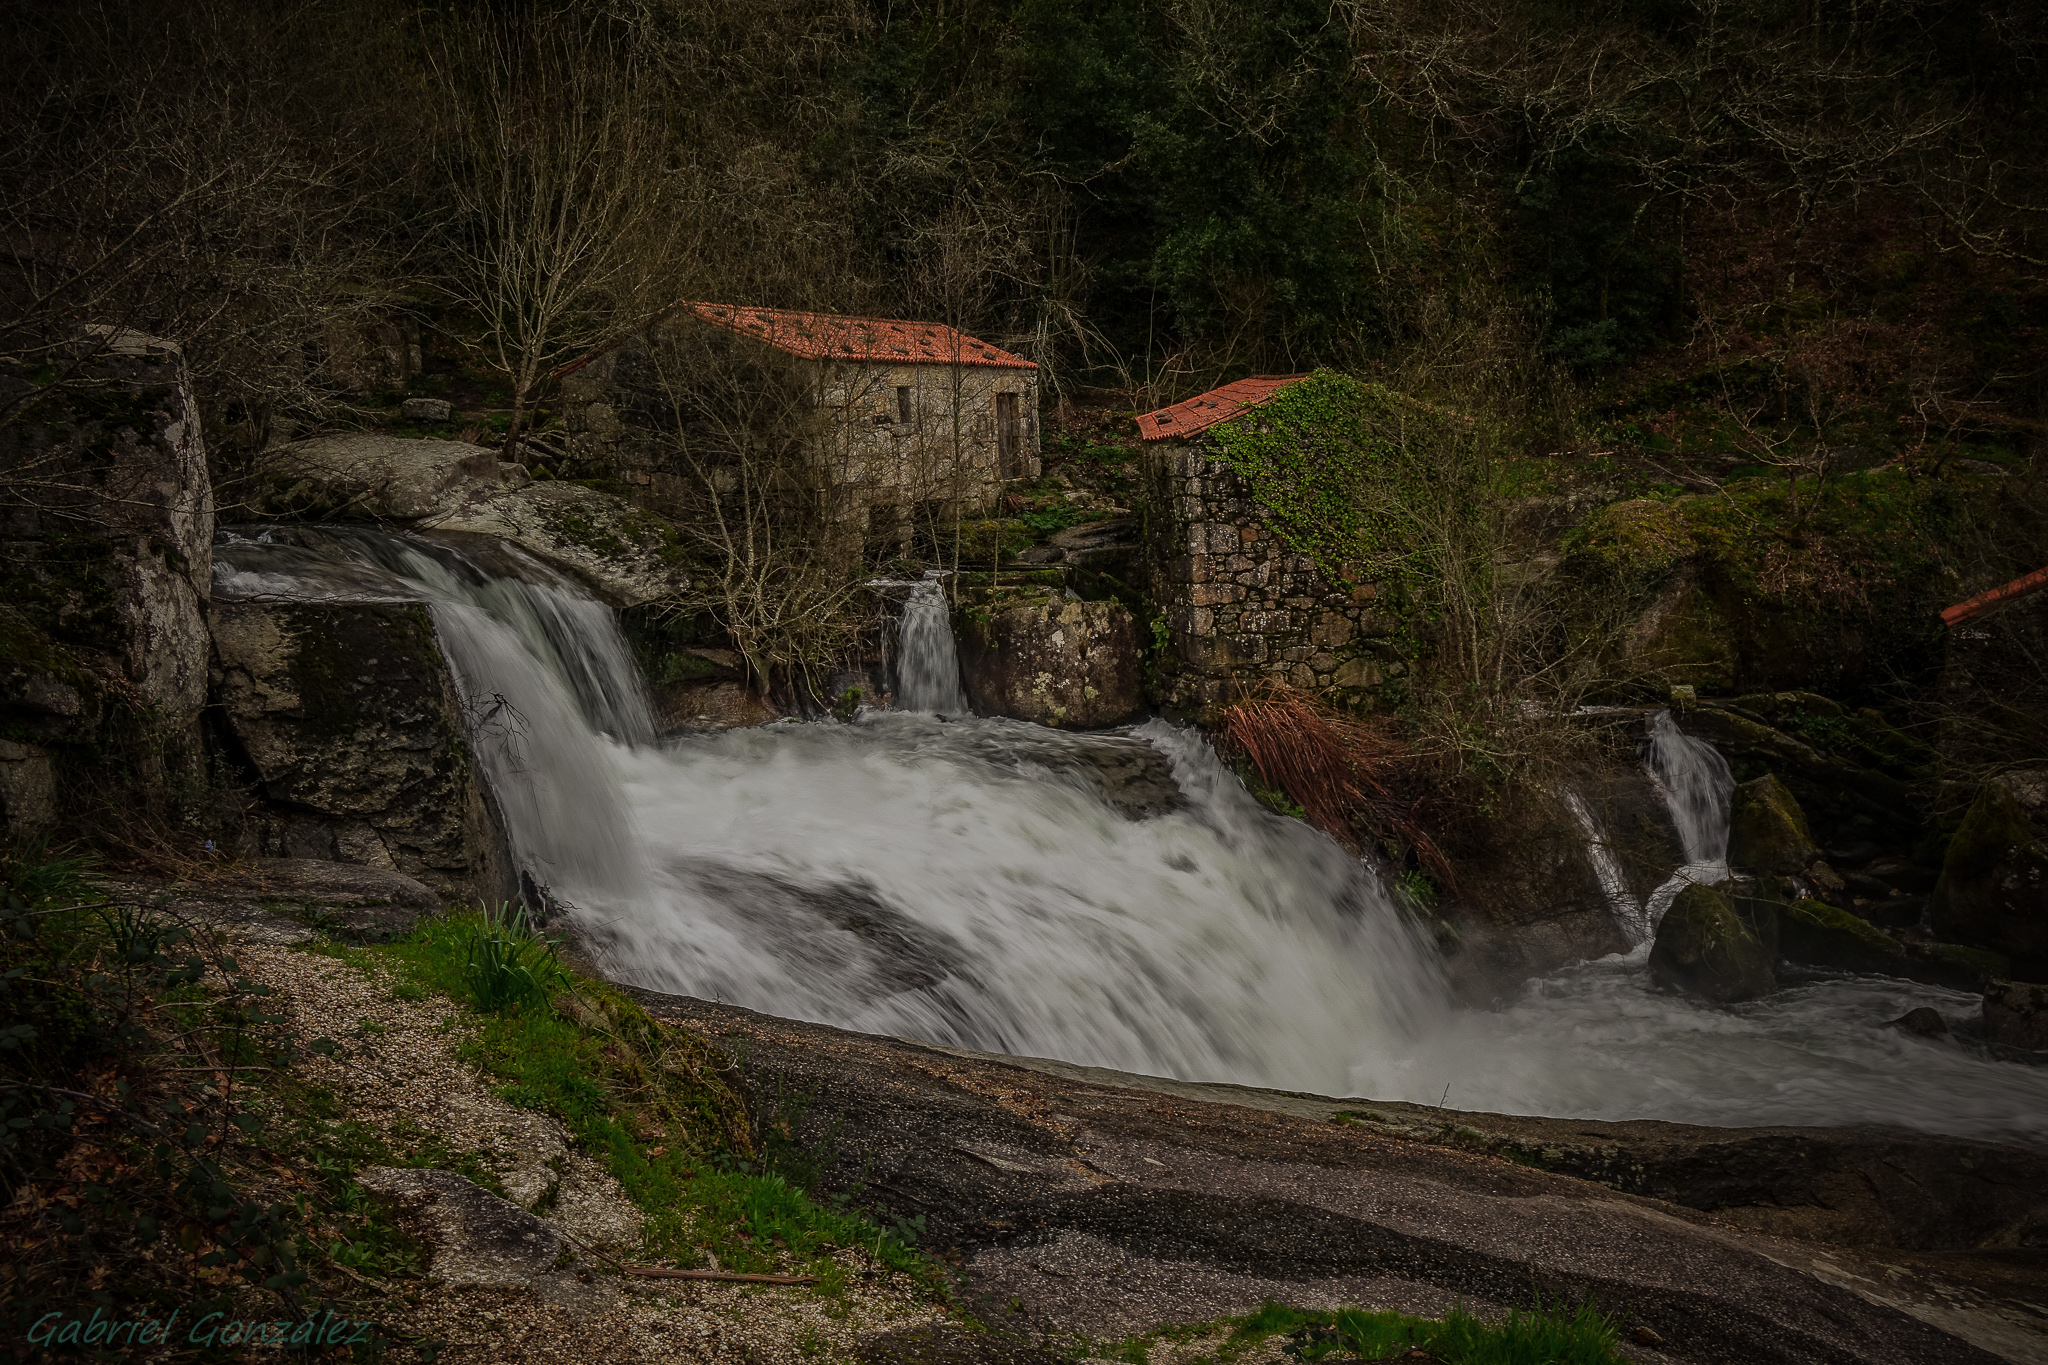
landscape, water, nature, forest, rock, waterfall, wilderness, river, explore, stream, jungle, autumn, explorer, body of water, spain, rainforest, galicia, pontevedra, paisajes, woodland, habitat, water feature, espana, ggl1, gaby1, xovesphoto, sonyrx10, rx10, gphoto, xelodegalicia, barro, caldasdereis, gabrielcoru a, r obarosa, atmospheric phenomenon